Battle of Kursk

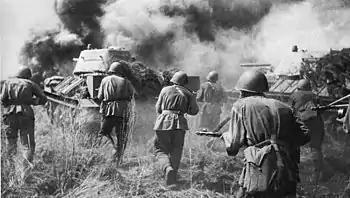
Soviet troops of the Voronezh Front counterattacking behind T-34 tanks at Prokhorovka, 12 July 1943

The Central and Voronezh Fronts each constructed three main defensive belts in their sectors, with each subdivided into several zones of fortification. The Soviets employed the labour of over 300,000 civilians. Fortifying each belt was an interconnected web of minefields, barbed-wire fences, anti-tank ditches, deep entrenchments for infantry, anti-tank obstacles, dug-in armoured vehicles, and machine-gun bunkers. Behind the three main defensive belts were three more belts prepared as fallback positions; the first was not fully occupied or heavily fortified, and the last two, though sufficiently fortified, were unoccupied with the exception of a small area in the immediate environs of Kursk. The combined depth of the three main defensive zones was about . The six defensive belts on either side of Kursk were deep. If the Germans managed to break through these defences they would still be confronted by additional defensive belts to the east, manned by the Steppe Front. These brought the total depth of the defences to nearly .